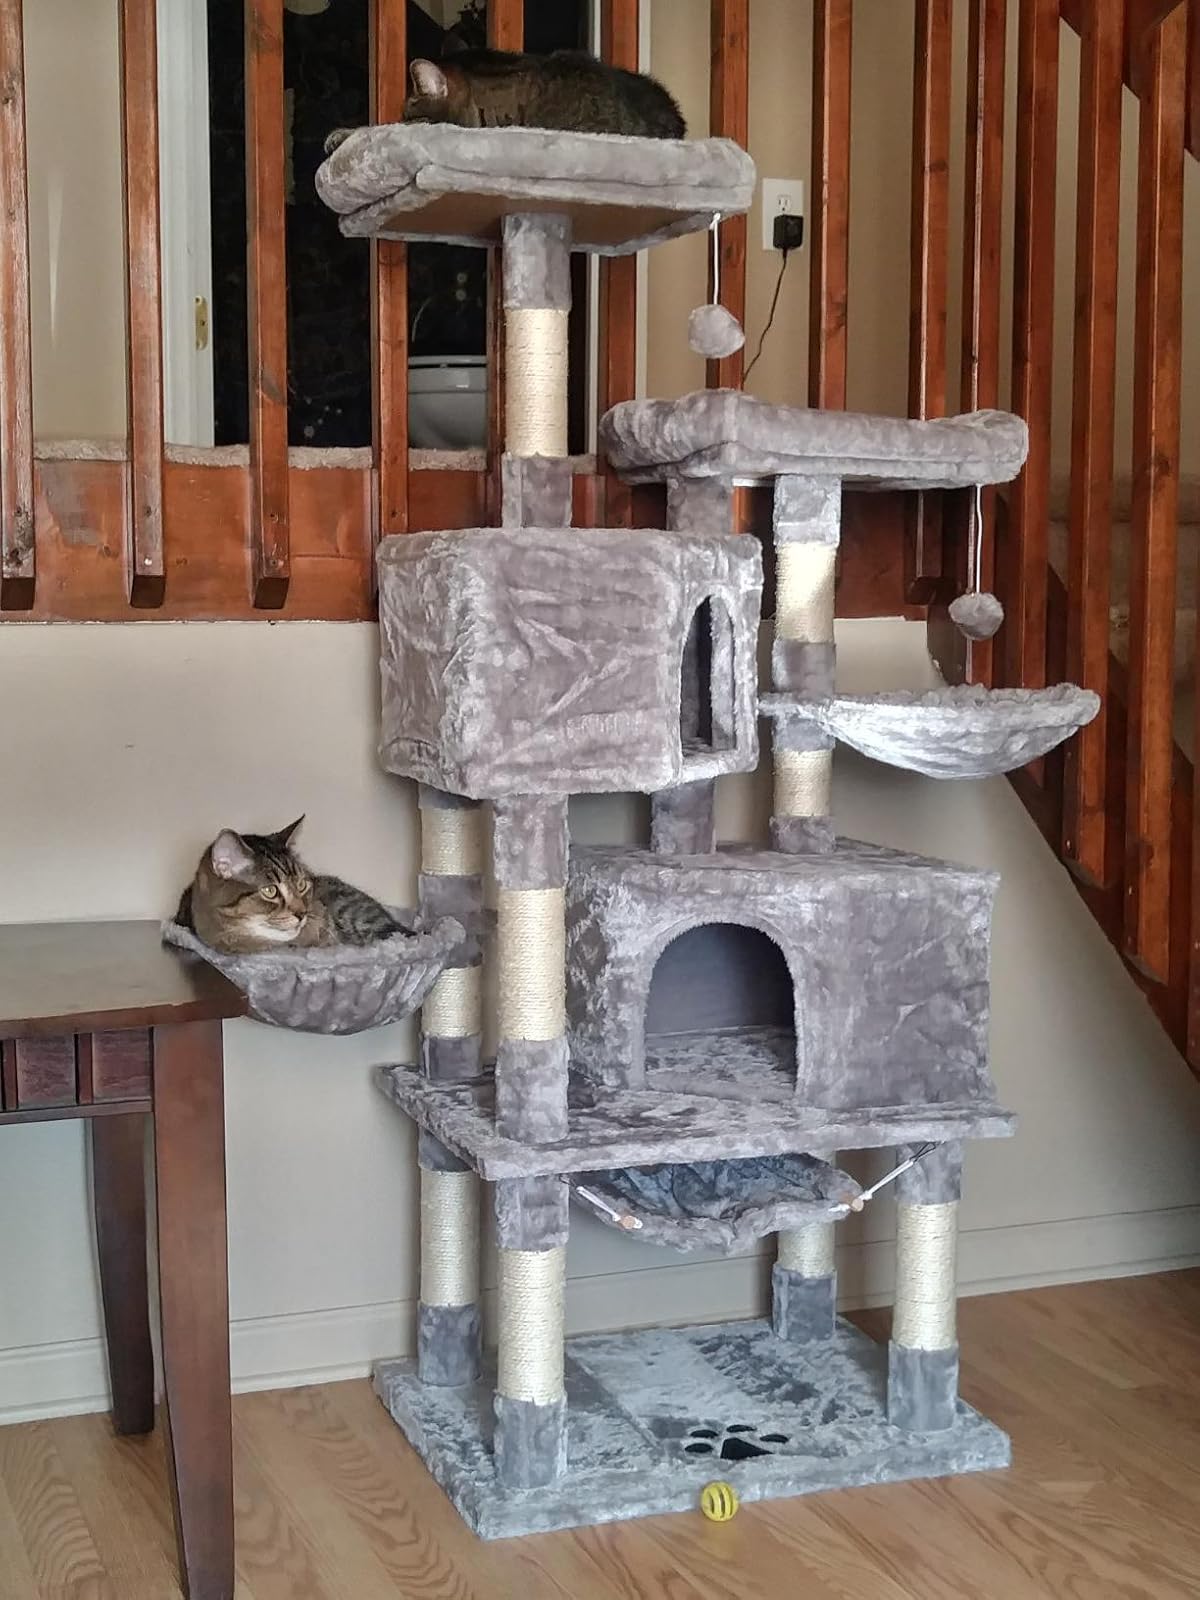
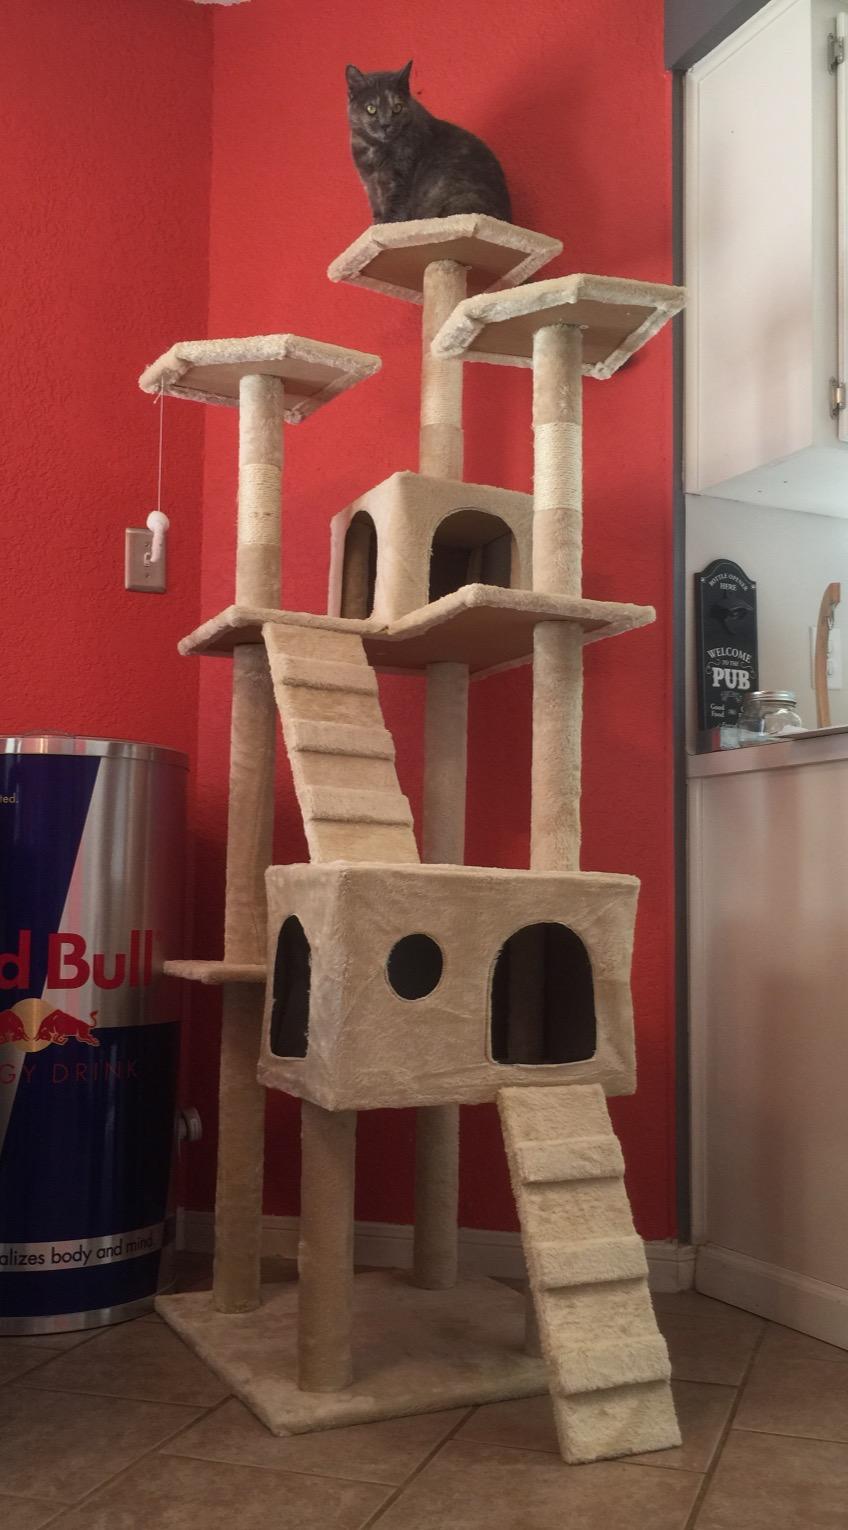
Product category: items_cat tree
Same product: no